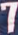
Number: 7